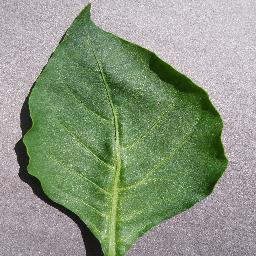
Label: Pepper,_bell___healthy